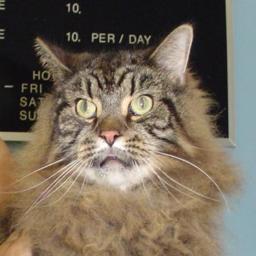
Animal: cats